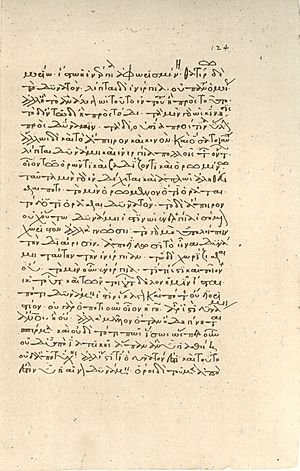
Metafysik (Aristoteles)
Metafysik i manuskriptet fra 1311/1321, Rom, Vatikanbiblioteket, Vaticanus graecus 256, fol. 124r
Der er få eller ingen kildehenvisninger i denne artikel, hvilket er et problem. Du kan hjælpe ved at angive kilder til de påstande, som fremføres i artiklen.